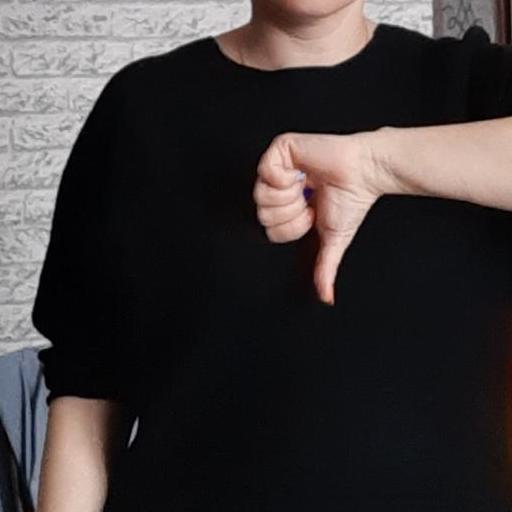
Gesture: dislike